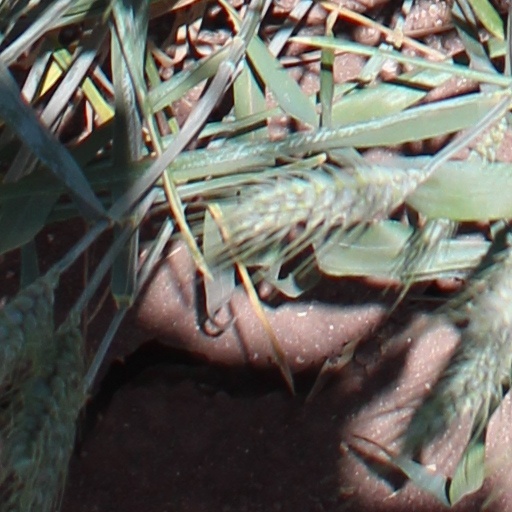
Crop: wheat